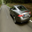
Label: automobile